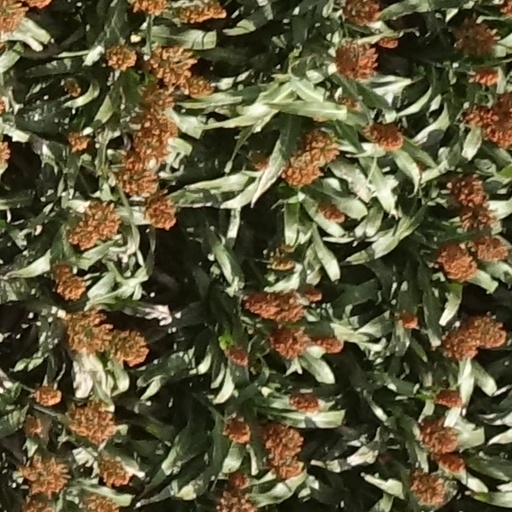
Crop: sorghum